What a Wife Learned

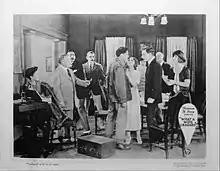
Lobby card

What a Wife Learned is a 1923 American drama film directed by John Griffith Wray and starring John Bowers, Milton Sills, Marguerite De La Motte, Evelyn McCoy, Harry Todd, and Aggie Herring. Written by Bradley King, the film was released on January 28, 1923, by Associated First National Pictures.